Flag of Indonesia

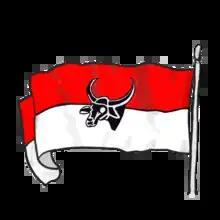
Perhimpoenan Indonesia's banteng flag from the "Gedenkboek: 1908-1923" cover

In the early 20th century, these colours were revived by students and then nationalists as an expression of nationalism against the Dutch. A precursor design was first seen on the cover of a Dutch magazine titled "Gedenkboek 1908-1923" run by the Perhimpoenan Indonesia ('Indonesian Association'). Compiling 13 letters written by its anonymous members, it had a sinister hoisted flag of a red and white stripe superimposed with the head of a banteng facing away from the hoist. The modern red and white flag sans banteng head was first flown in Java in 1928, it was quickly prohibited under Dutch rule. It became the flag adopted by the Kesatuan Melayu Muda to symbolise Malay nationalism against European colonialism, now widely named as the Sang Saka Malaya. Upon Indonesia's declaration of independence on 17 August 1945, it was adopted as the national flag, and has been in use ever since. After Indonesia's independence was recognized, Monaco, which had a similar flag, filed a complaint which was largely ignored.